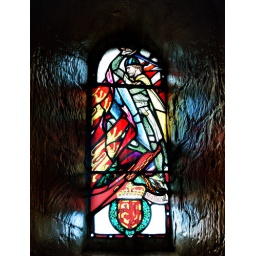
Stained glass in the Edinburgh castle chapel.